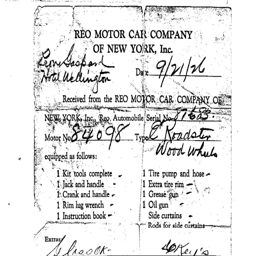
original documents from purchase of the car .